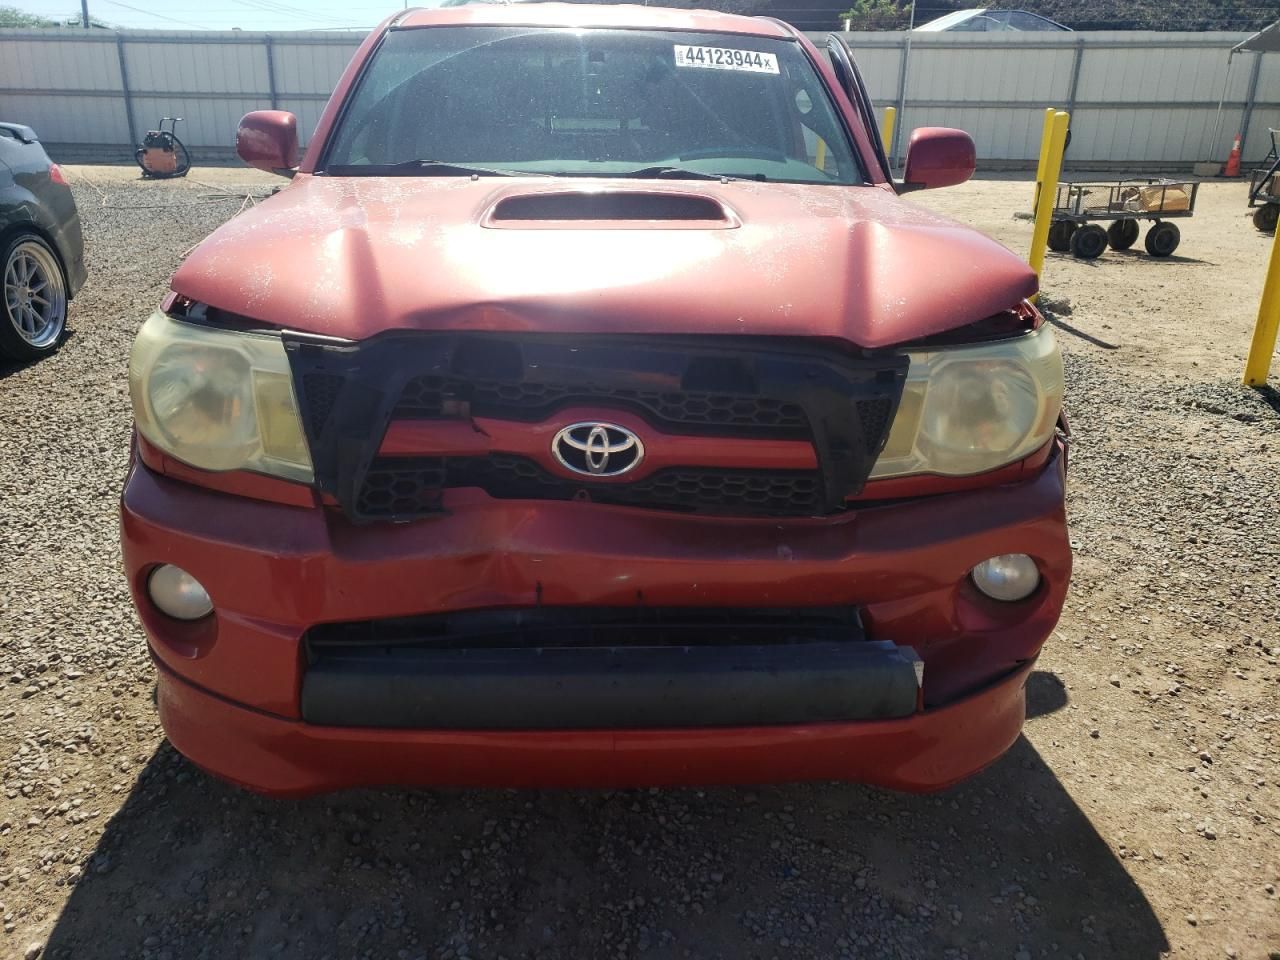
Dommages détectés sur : pare-choc avant, capot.
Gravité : mineur